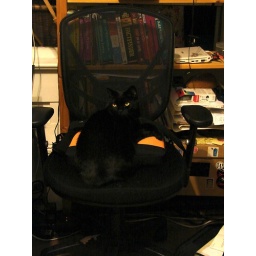
Mao in computer chair